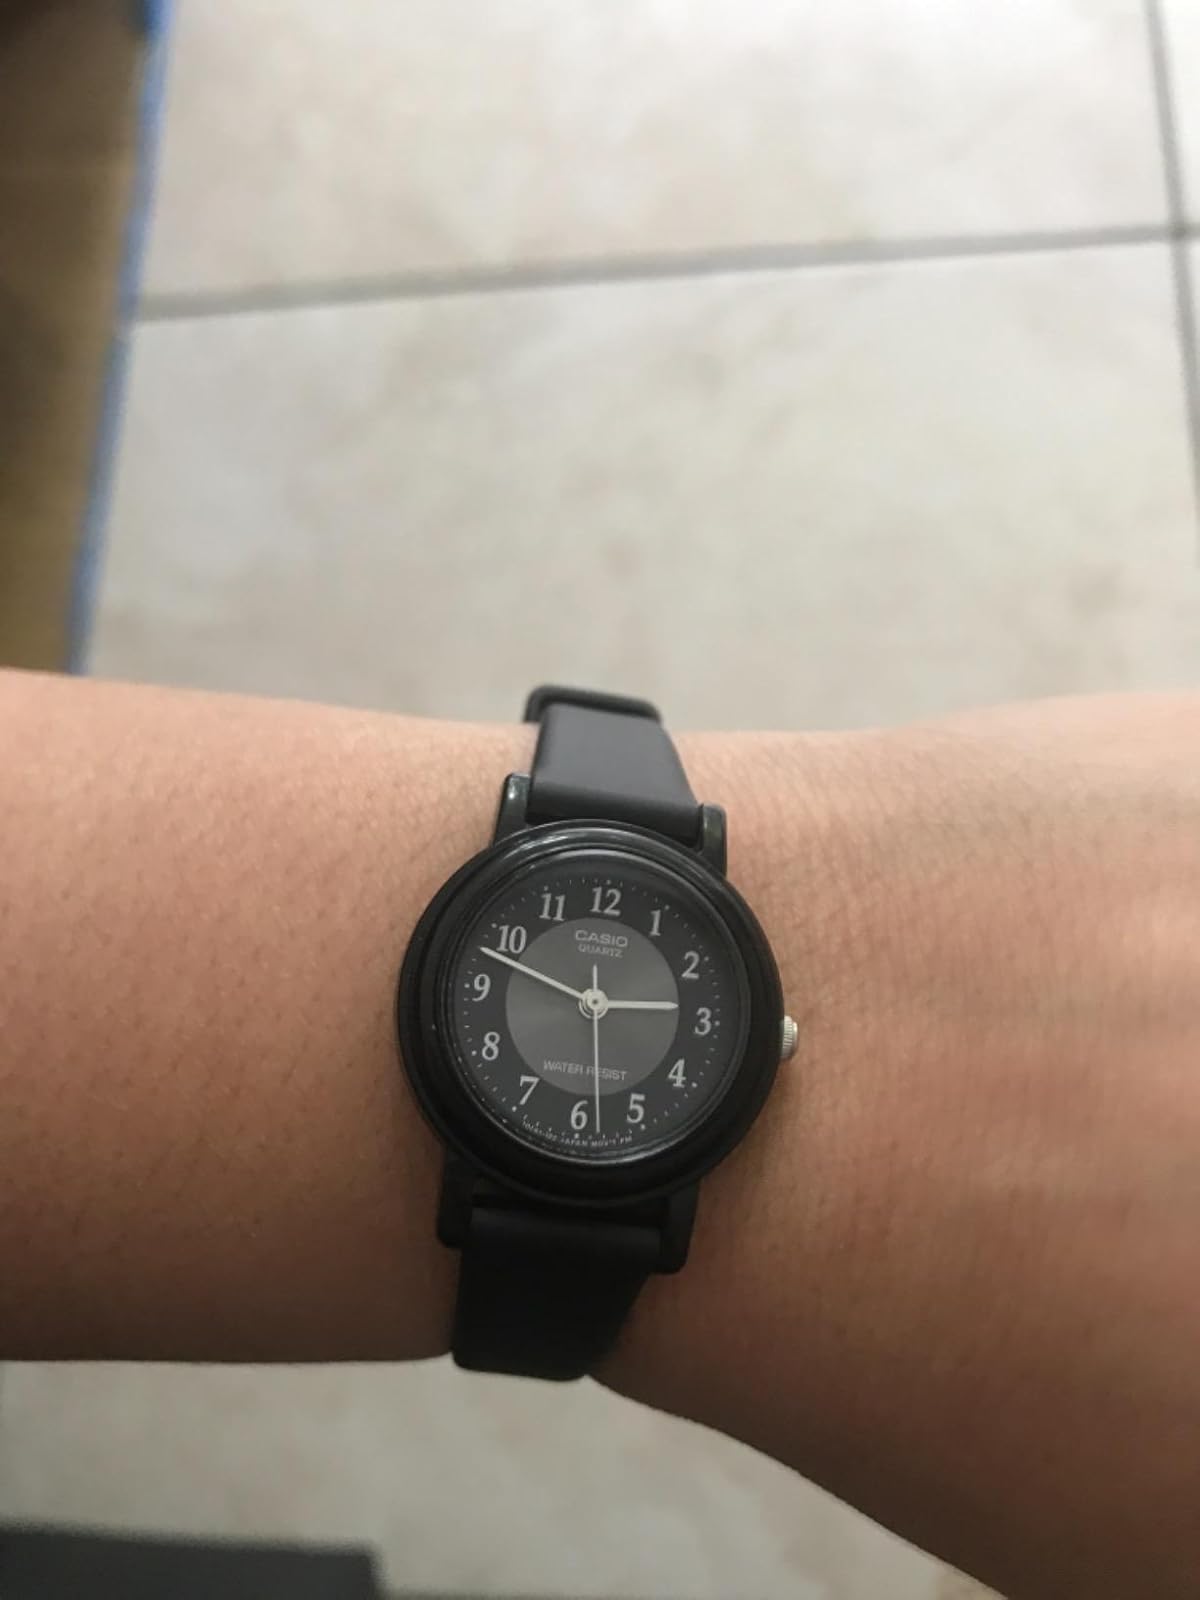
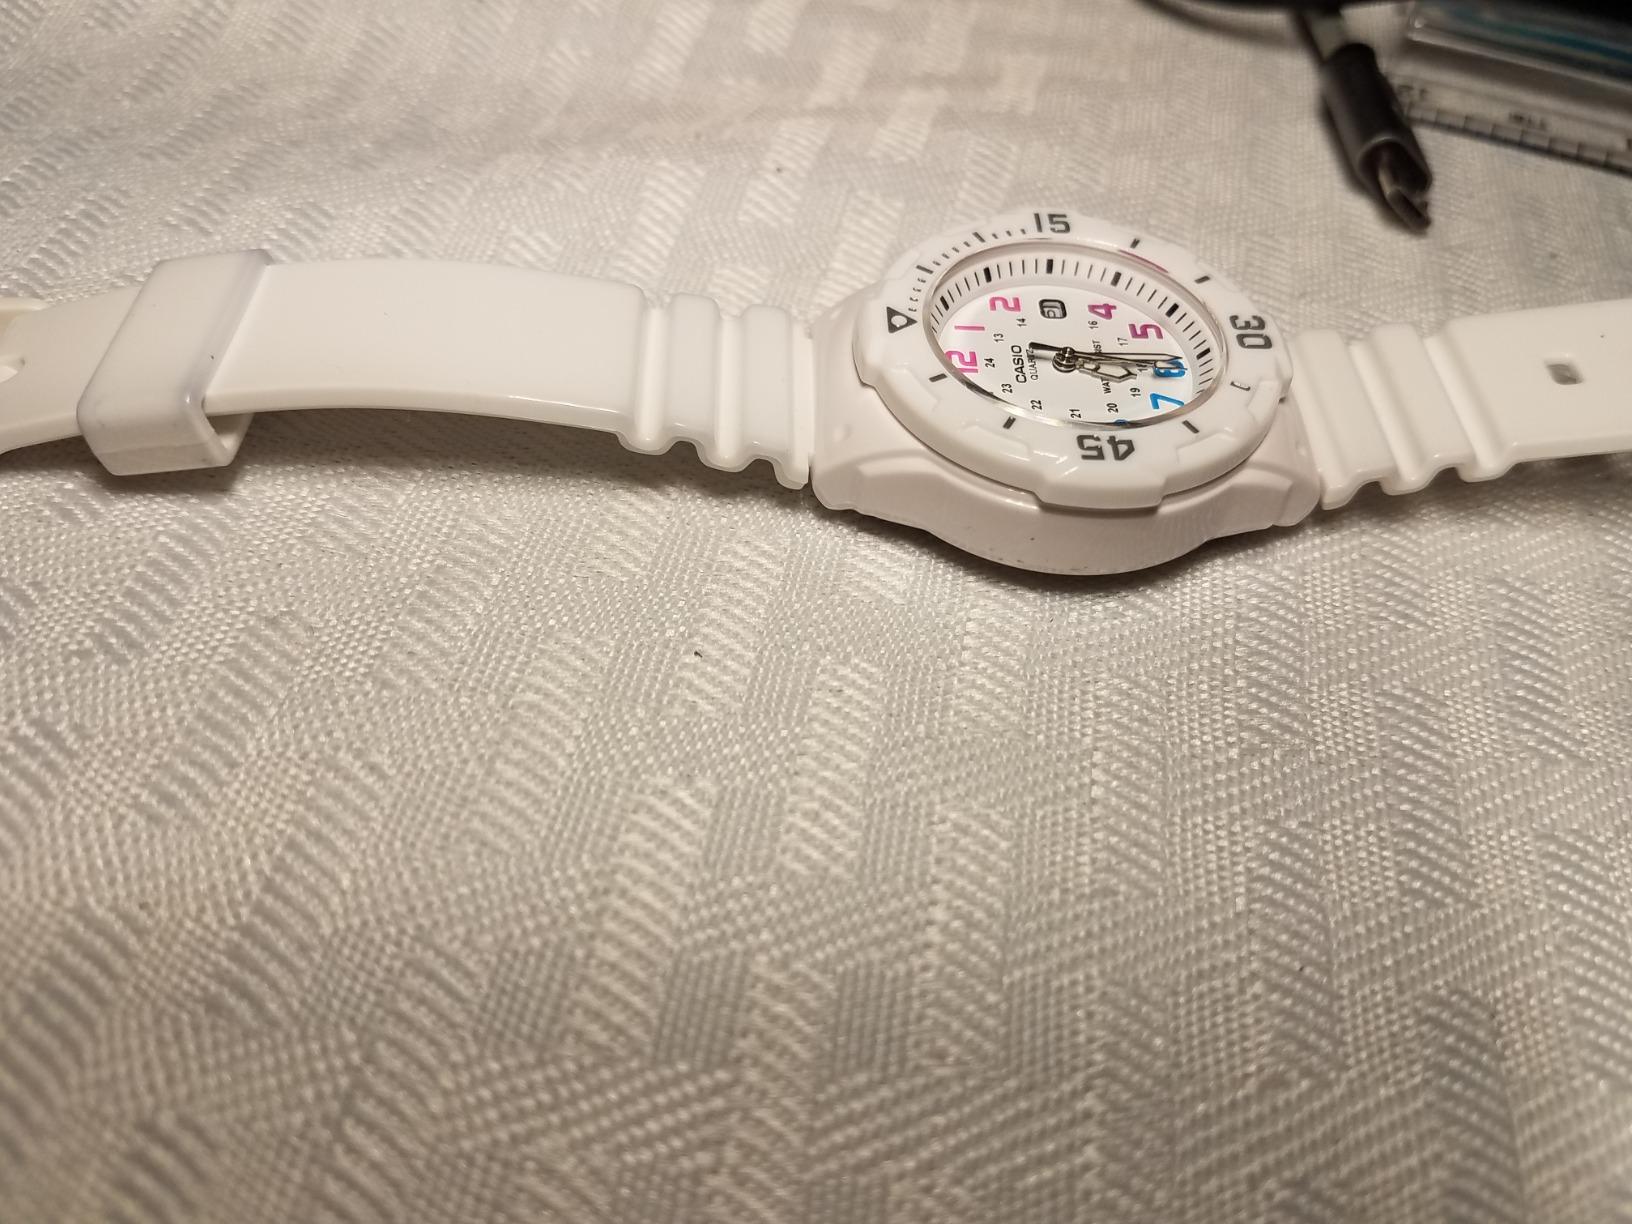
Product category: accessories_watch
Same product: no